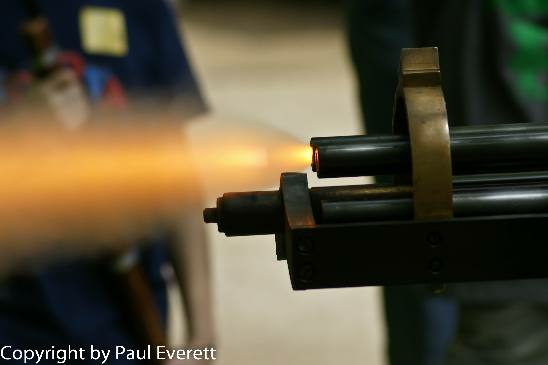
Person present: No